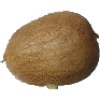
Label: Kiwi 1